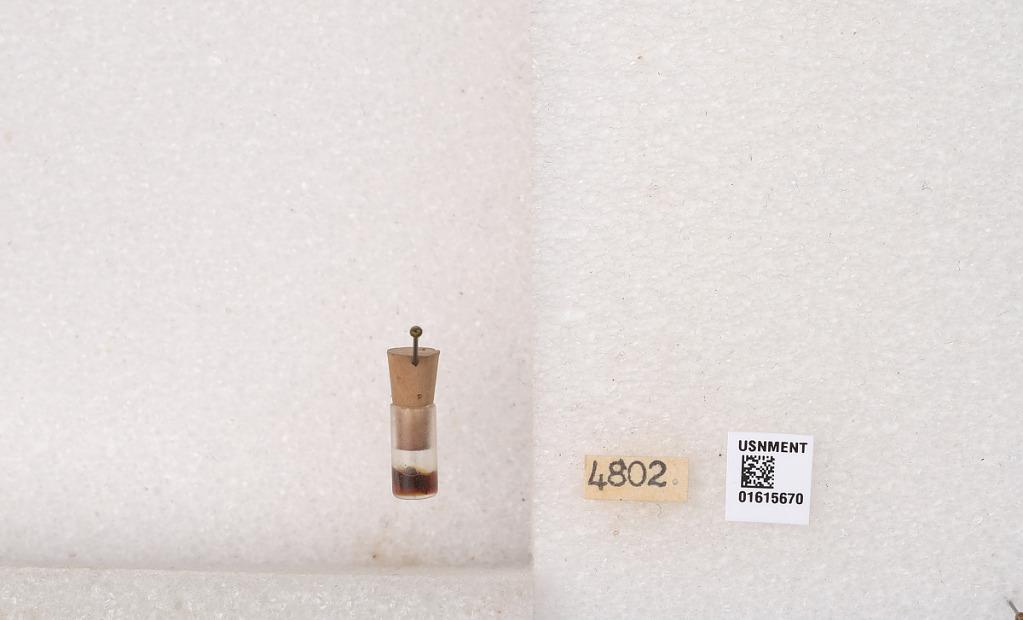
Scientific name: Xylocopa (Koptortosoma) nigrita (Fabricius)